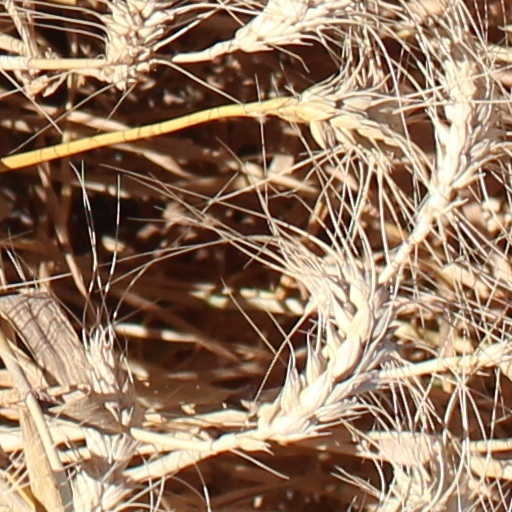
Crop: wheat